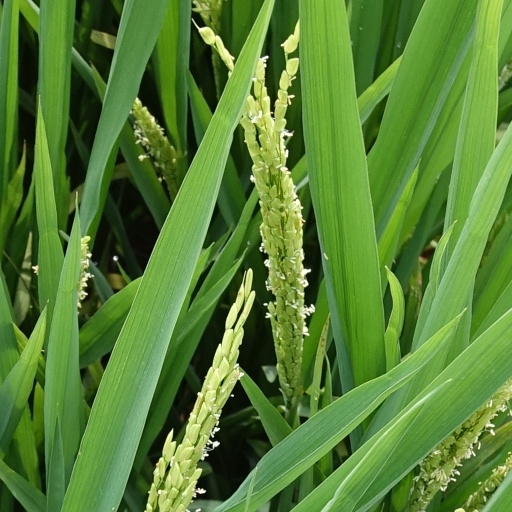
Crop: rice